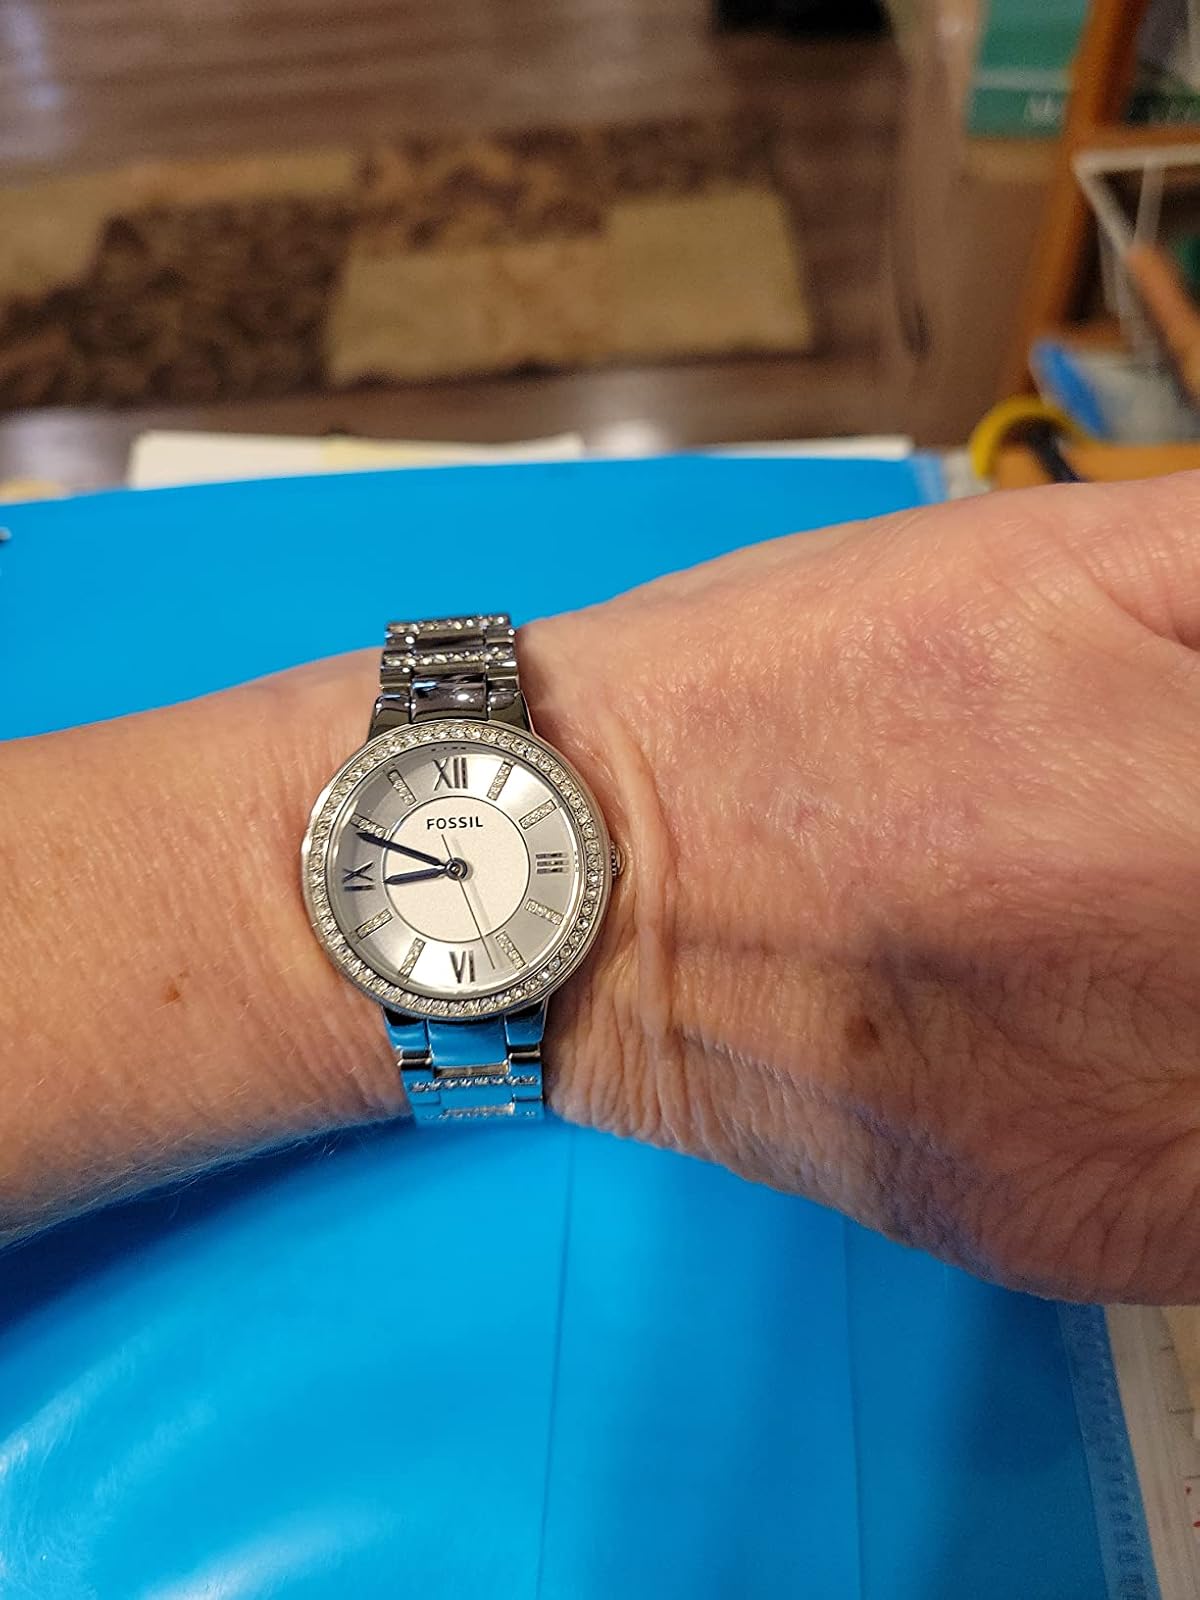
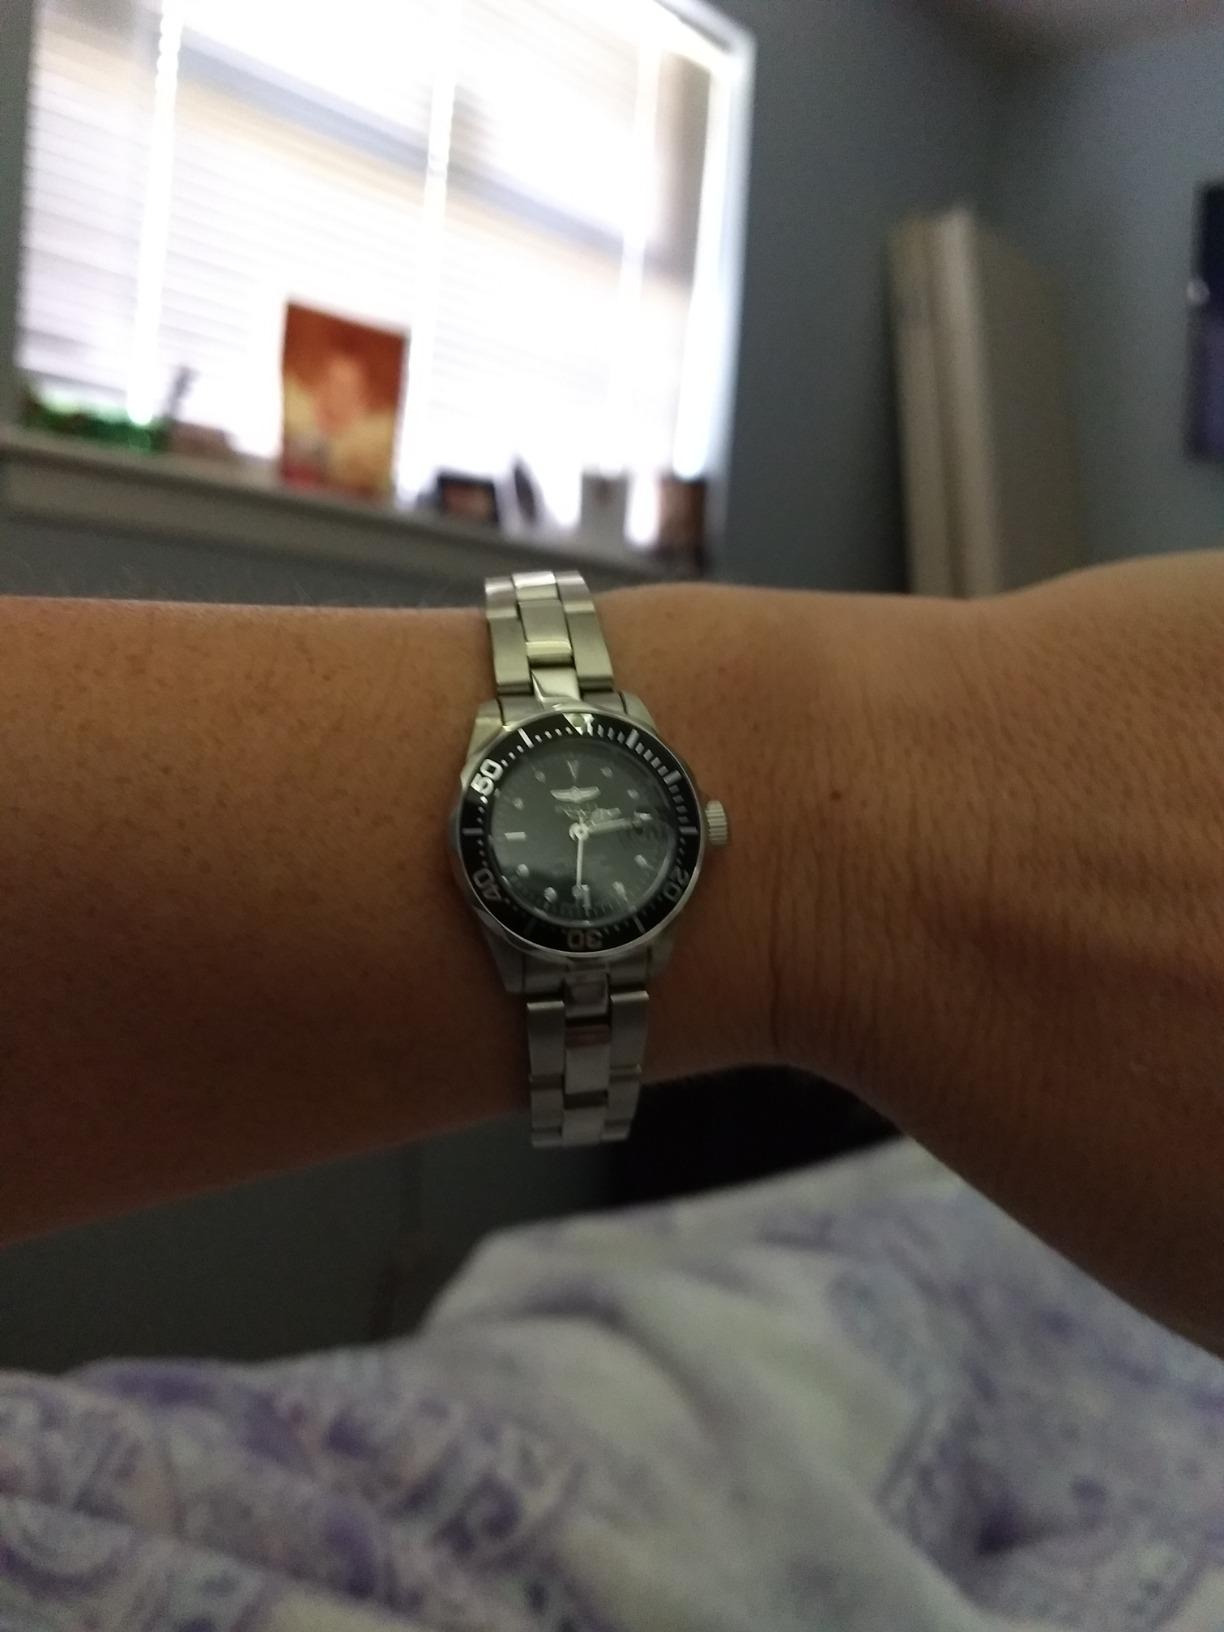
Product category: accessories_watch
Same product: no